2006 Lebanon War

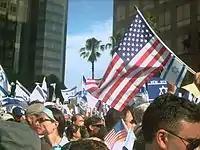
Israel Solidarity Rally in Los Angeles

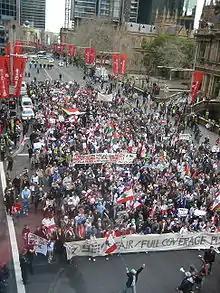
A Lebanese protest in Sydney

The governments of the United States, United Kingdom, Germany, Australia, and Canada asserted Israel's right to self-defense. The United States government further responded by authorizing Israel's request for expedited shipment of precision-guided bombs, but did not announce the decision publicly. United States President George W. Bush said he thought the conflict was part of the "War on Terrorism". On 20 July 2006, the United States Congress voted overwhelmingly to support Israel's "right to defend itself".